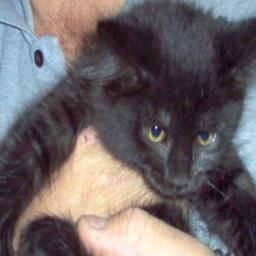
Animal: cats